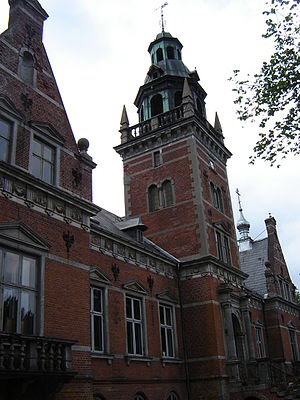
Emil Schwanenflügel / Værker
Hesbjerg
Billede af det store tårn på Hesbjerg Slot. Man skimter det lille ortodokse kubel til højre i billedet.
Niels Johannes Emil Schwanenflügel var en dansk arkitekt, der især har præget Odense og Sydfyn med sine byggerier.